New York City Subway

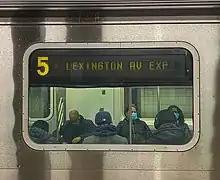
Digital sign on side of an R142 train

Since the opening of the original New York City Subway line in 1904, multiple official and planning agencies have proposed numerous extensions to the subway system. One of the more expansive proposals was the "IND Second System", part of a plan to construct new subway lines in addition to taking over existing subway lines and railroad rights-of-way. The most grandiose IND Second Subway plan, conceived in 1929, was to be part of the city-operated IND, and was to comprise almost of the current subway system. By 1939, with unification planned, all three systems were included within the plan, which was ultimately never carried out. Many different plans were proposed over the years of the subway's existence, but expansion of the subway system mostly stopped during World War II.